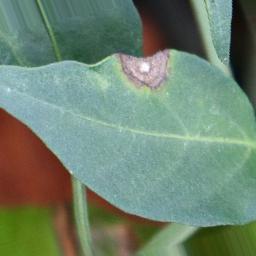
Label: cercospora